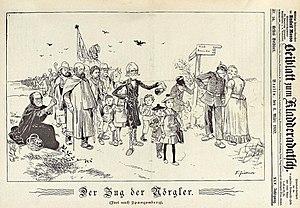
Franz Albert Jüttner est né le 23 avril 1865 à Lindenstadt près de Birnbaum, en Posnanie, et mort le 1ᵉʳ mai 1926 à Wolfenbüttel en Basse-Saxe. C'est un illustrateur allemand, connu comme caricaturiste : il a collaboré à la revue satirique du Kladderadatsch.